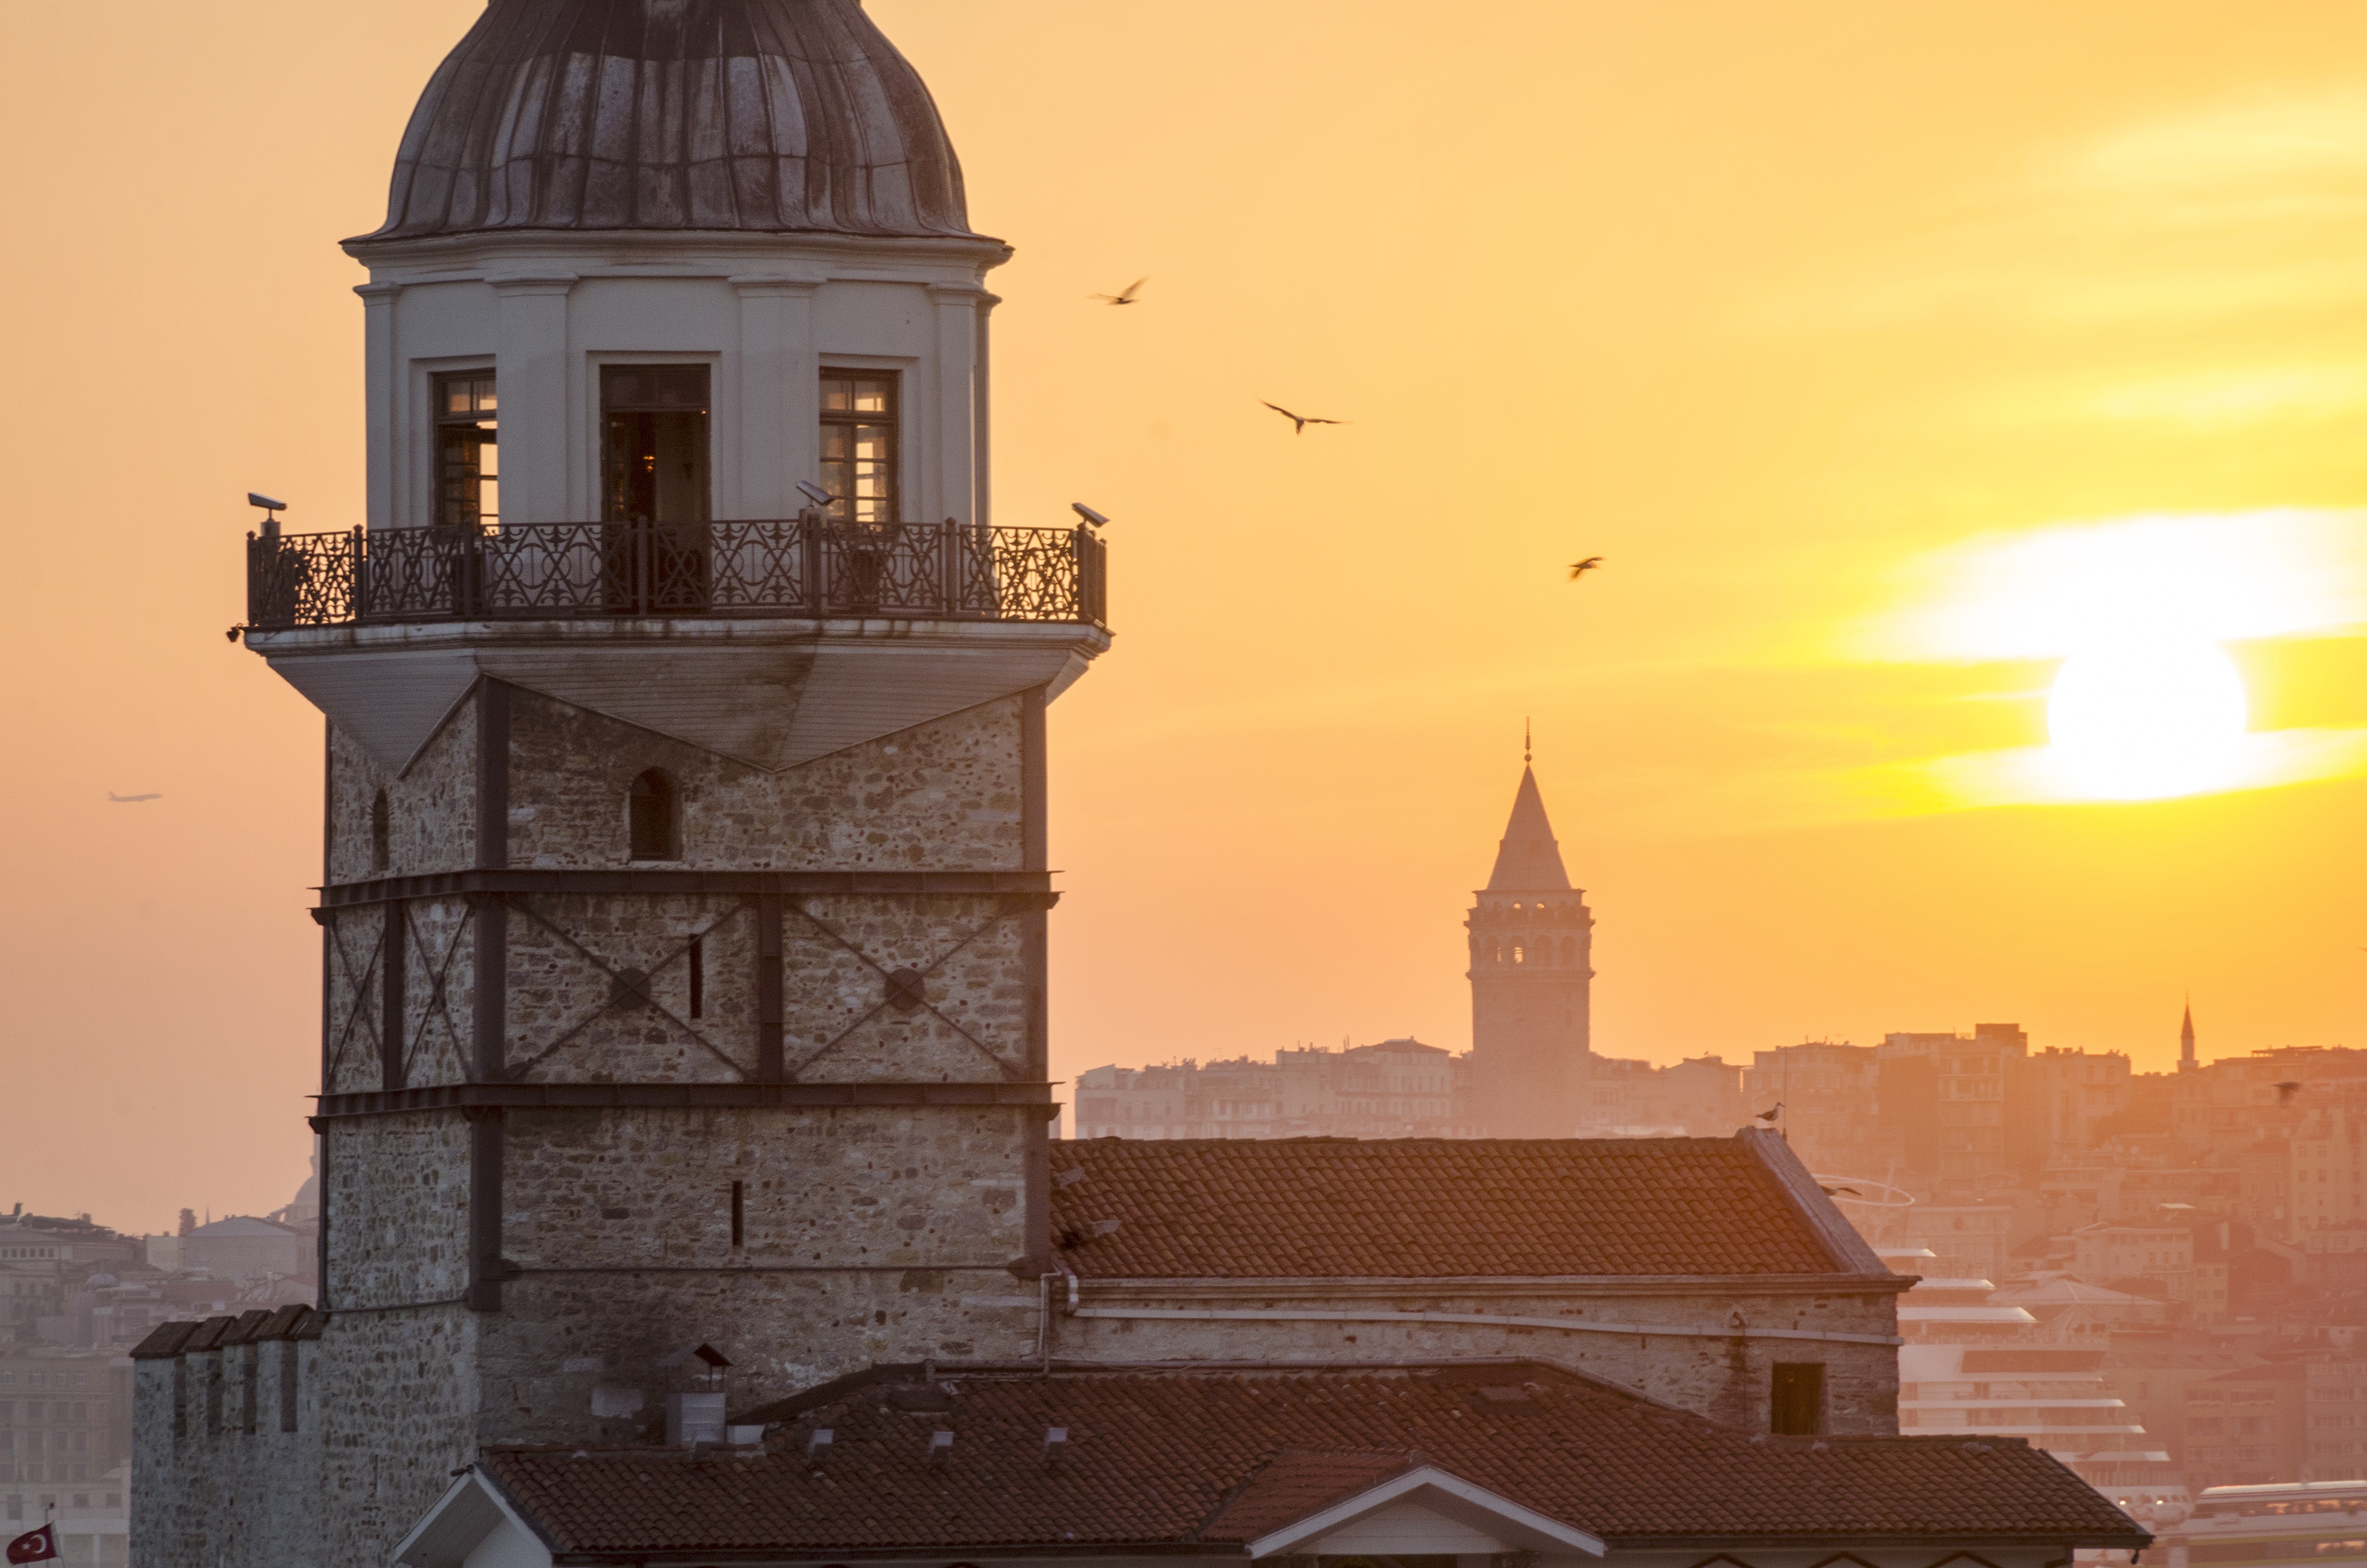
sunset, building, europe, evening, tower, asia, landmark, place of worship, bell tower, temple, turkey, istanbul, bosphorus, mosque, kurds, minaret, turkish, beyoglu, ancient history